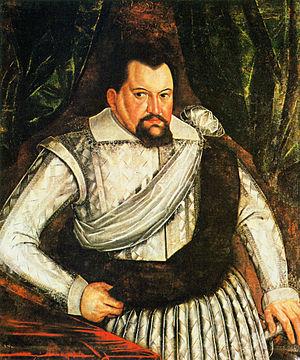
Le Brandebourg-Prusse, parfois aussi évoqué État de Brandebourg-Prusse, est une union personnelle conclue en 1618 par la marche de Brandebourg et la Prusse ducale, regroupant les deux États sous l'autorité du souverain de la dynastie des Hohenzollern. A la suite à la paix de Westphalie en 1648, cette union devient réelle le 18 janvier 1701 lorsque le margrave Frédéric III est couronné premier roi en Prusse à Königsberg.
Jean III Sigismond de Brandebourg, né le 8 novembre 1572 à Halle et mort le 23 décembre 1619 à Berlin, est électeur de Brandebourg de 1608 à 1619, puis duc de Prusse de 1618 à 1619, scellant par là une union durable entre les deux fiefs, qui débouchera moins d'un siècle plus tard sur la formation du royaume de Prusse.